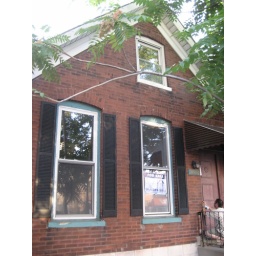
Needs a balconette in front of the attic window since it is so low to the floor in the attic